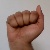
The image shows a hand gesture representing the letter 'A' in Indian Sign Language.